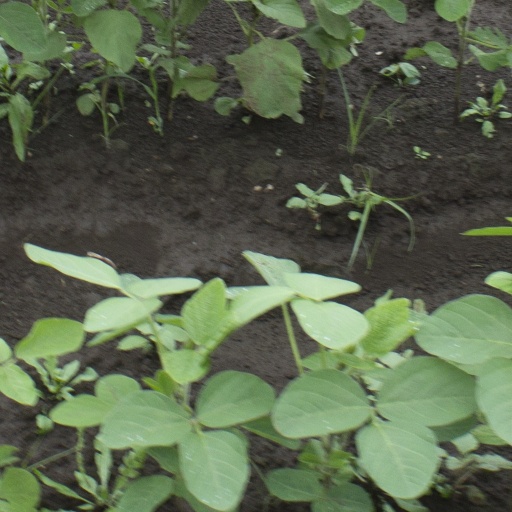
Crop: soybean